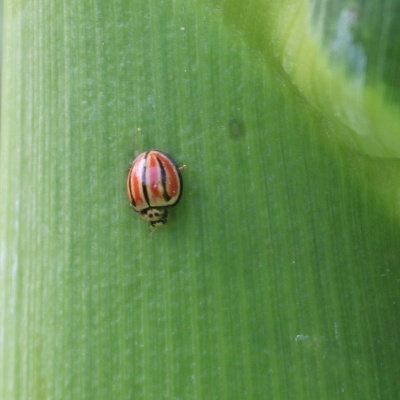
Crop: Maize
Condition: leaf beetle